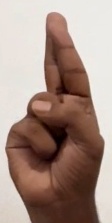
ASL sign: R